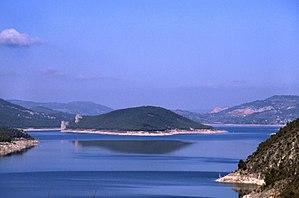
Le secteur de l'hydroélectricité en Espagne se trouve dans la moyenne des autres pays de l'OCDE quant à la production hydroélectrique : 13,4 % de la production électrique était d'origine hydraulique en 2018. La productibilité hydraulique connait des variations de très grande ampleur en fonction de l'abondance des précipitations : en 2017, la production hydraulique a chuté de 47 % et en 2018 elle a rebondi de 74 % ; entre l'année 2012 et l'année 2010, le rapport est de un à trois.
Le lac d'Entrepeñas est un lac de barrage situé sur le cours du Tage. Le barrage qu'il alimente se trouve entre le bourg de Sacedón et le village d'Auñón, dans le sud de la province de Guadalajara.